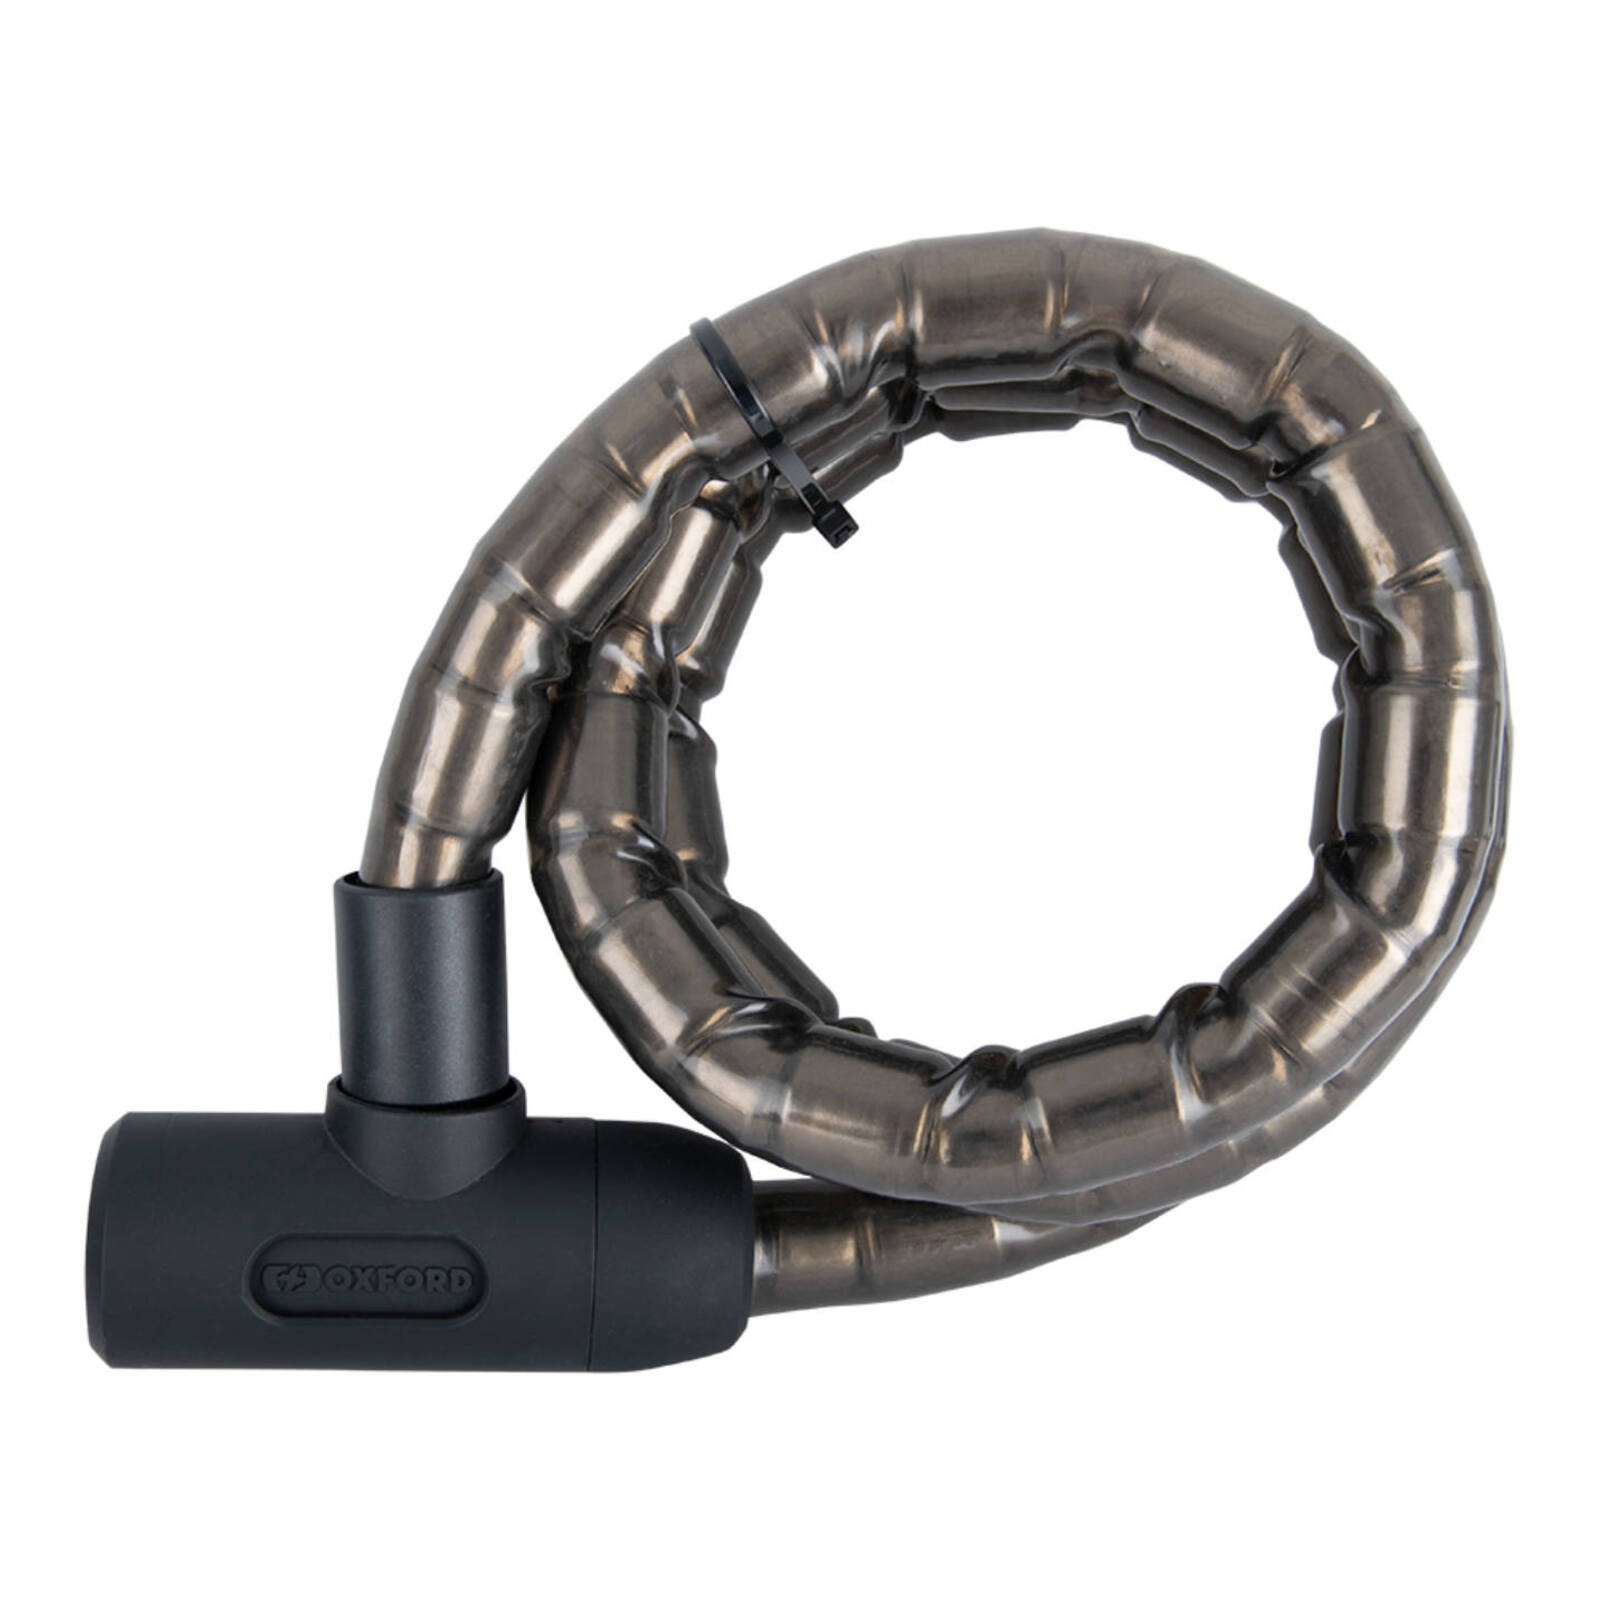
Oxford Barrier Armoured Cable Lock - Smoke
The Barrier lock is a 25mm diameter armoured cable lock. The Oxford Barrier has a key replacement service. When you buy your Barrier, simply note down the number that comes attached to the keys on a metal tag. Keep this in a safe place, then in the event that you are unfortunate enough to lose all your keys, it will be possible to get a new key made up for you. Features: Braided steel cable core. Armoured mid layer. Protective vinyl outer sleeve. Nylon-covered lock head with dust cover. Oxford high-security keys. 1.4m cable length. 25mm diameter cable.
Brand: Oxford
Category: Sporting Goods > Outdoor Recreation > Cycling > Bicycle Accessories > Bicycle Locks > Bicycle Cable Locks